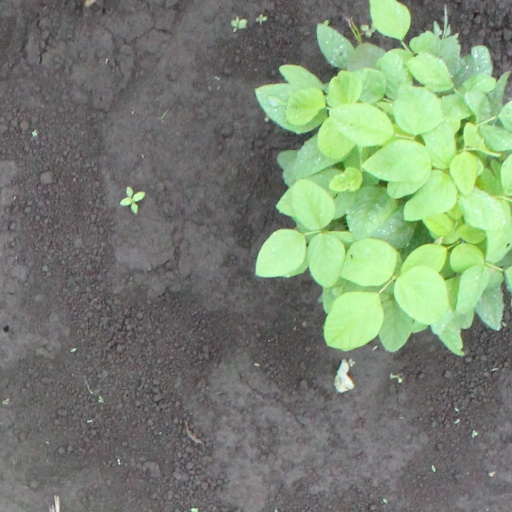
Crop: soybean